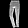
Label: Trouser